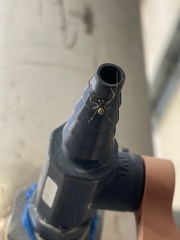
Species: Lactrodectus_hesperus